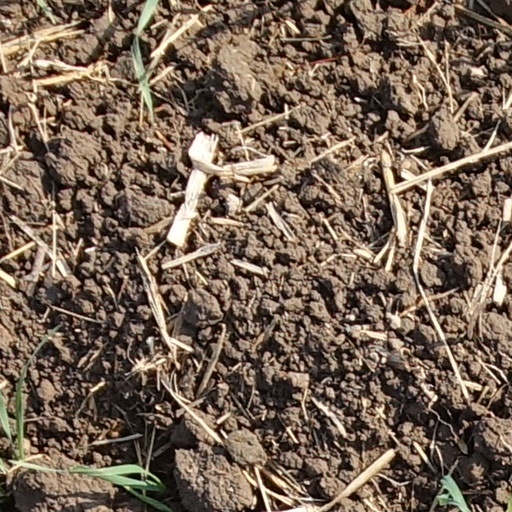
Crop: wheat